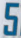
Number: 5